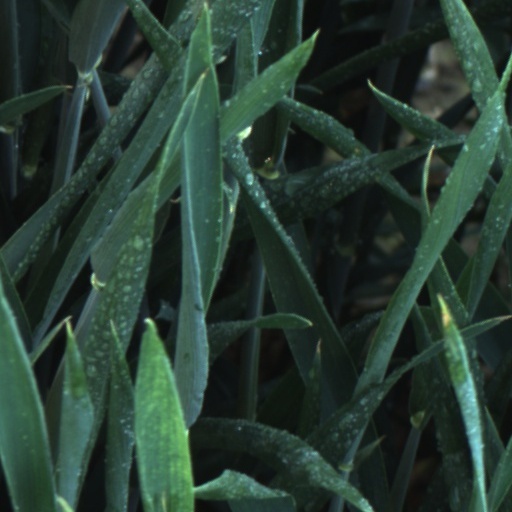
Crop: wheat